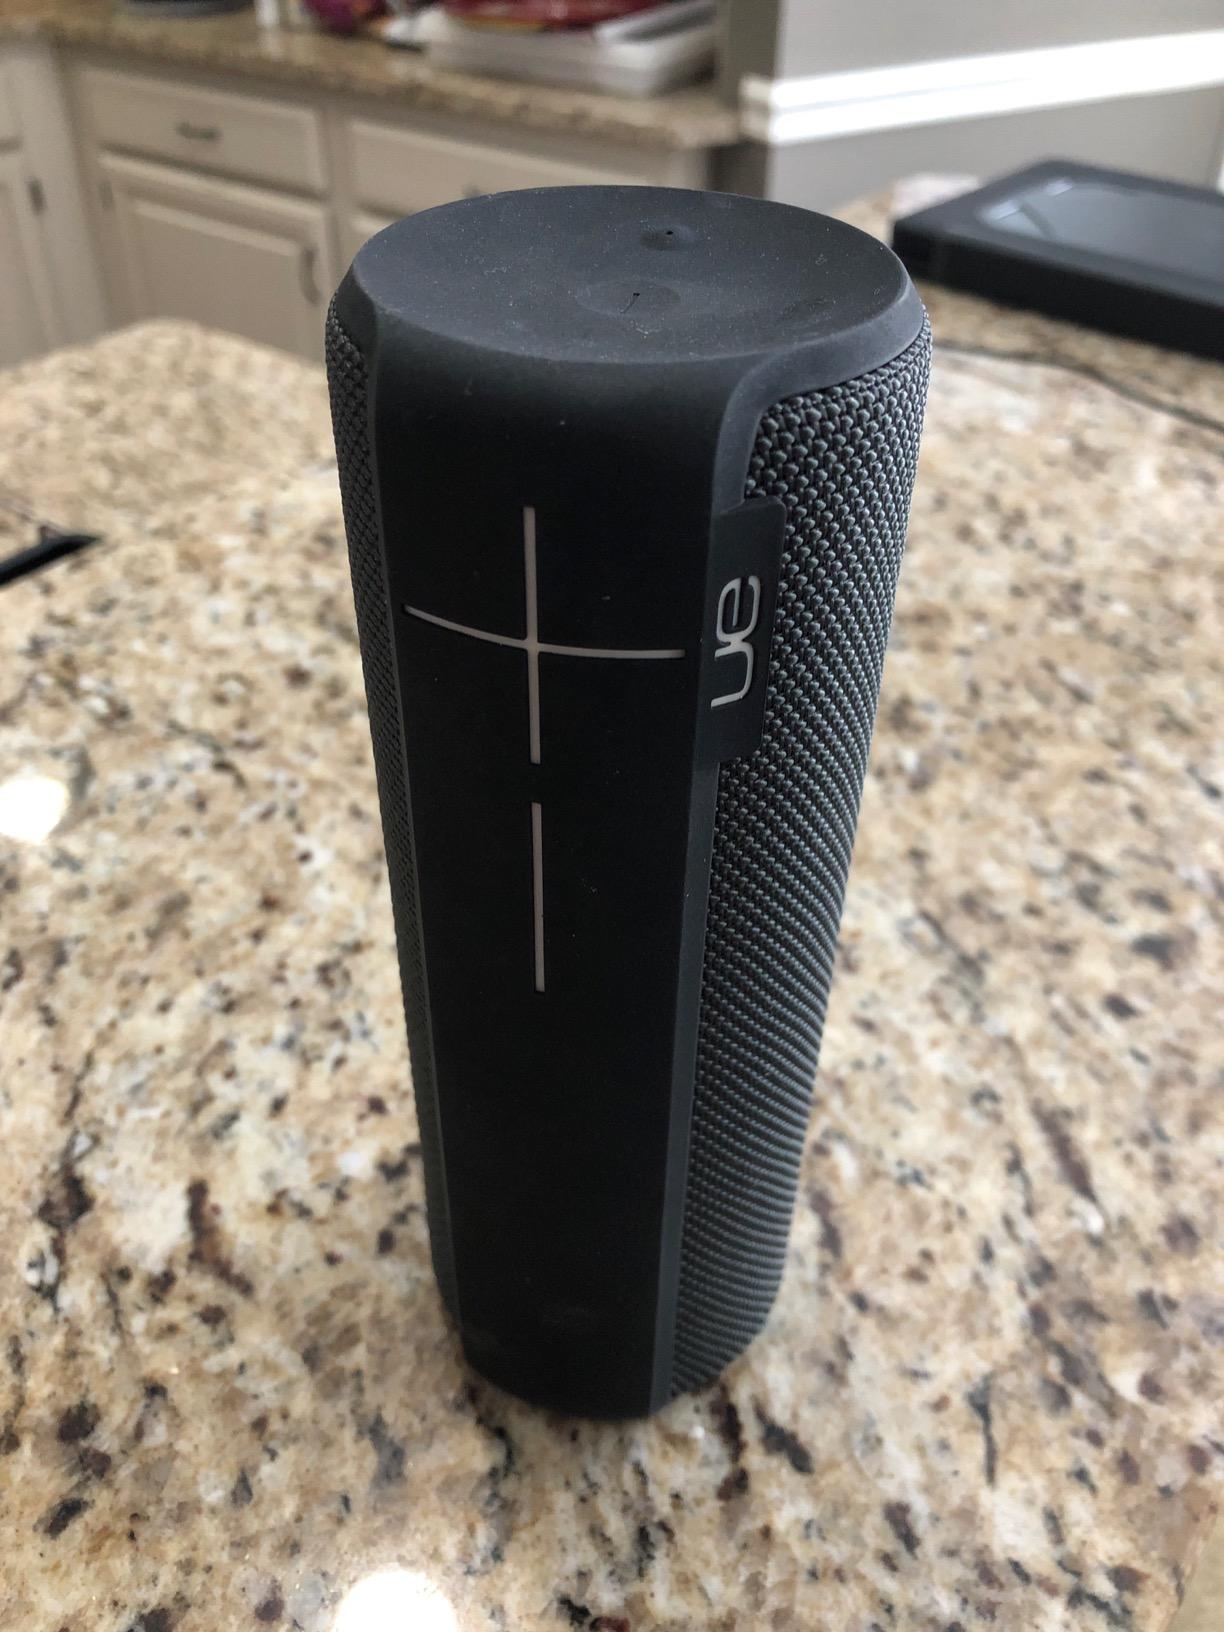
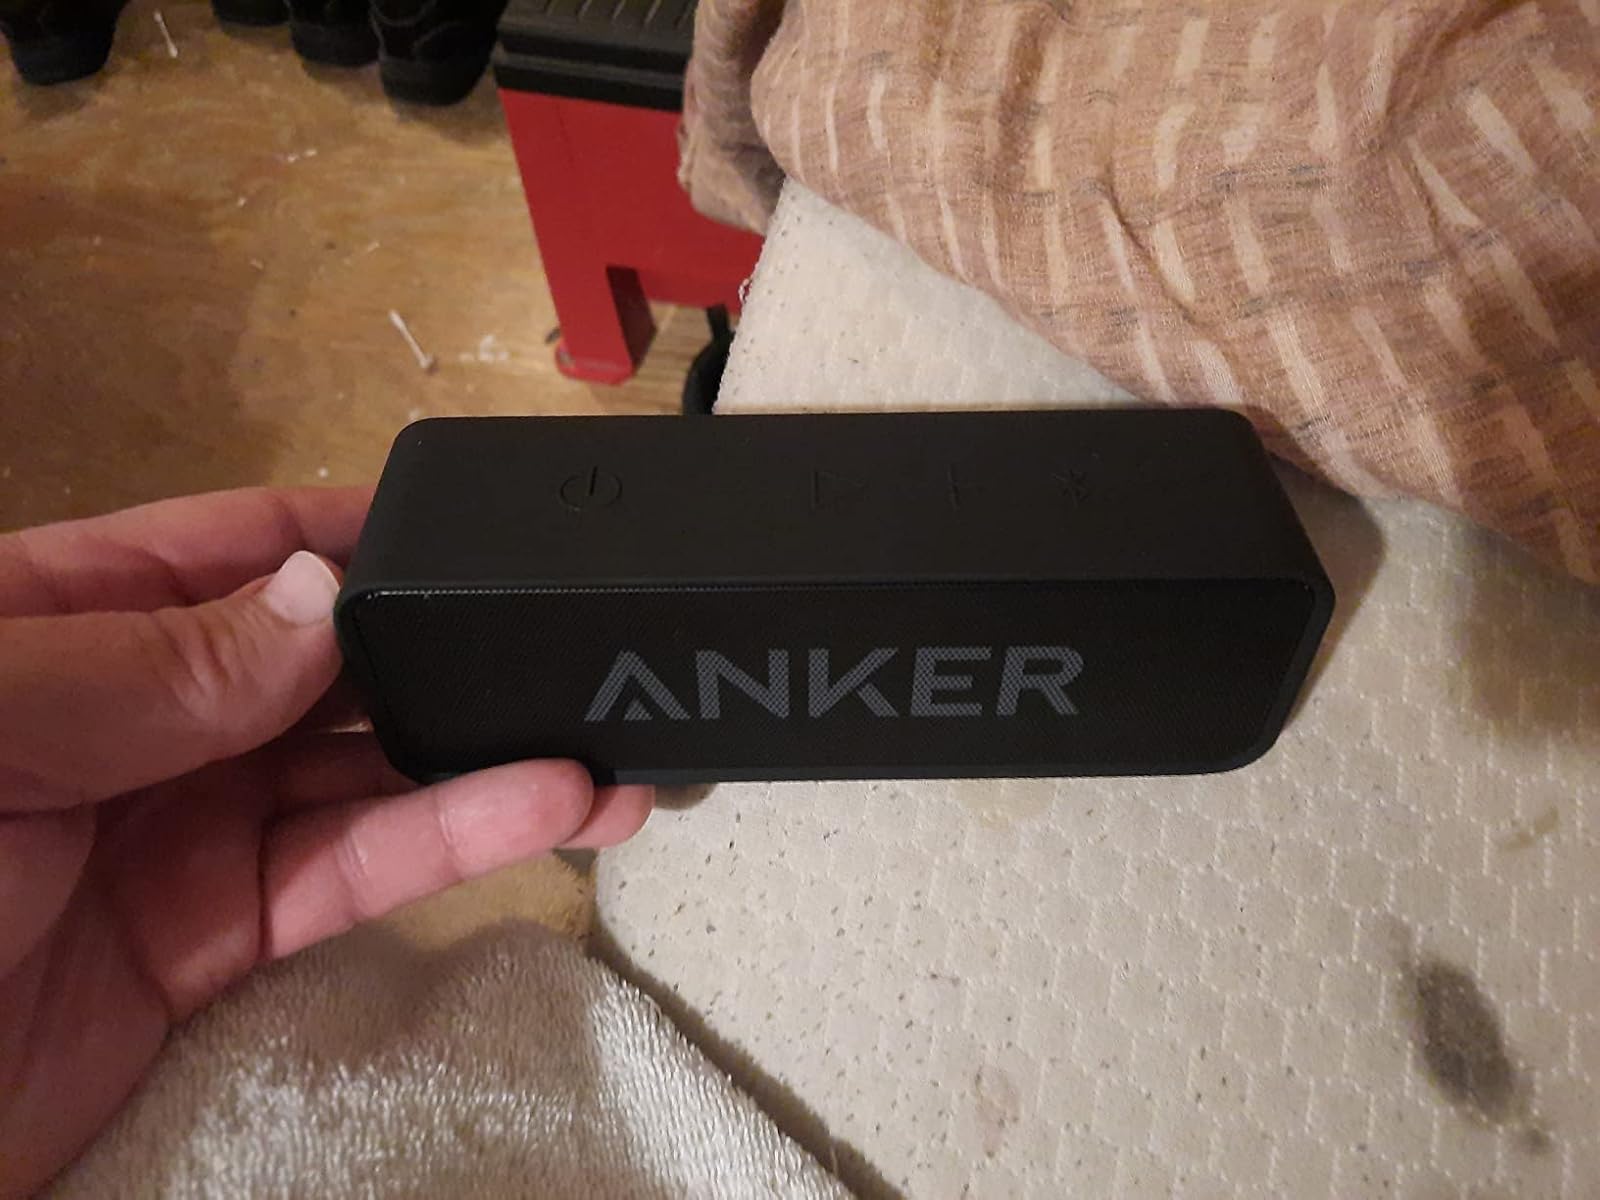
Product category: speaker
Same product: no